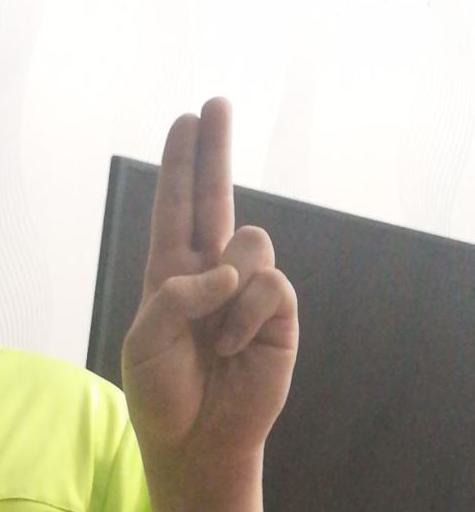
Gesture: two_up